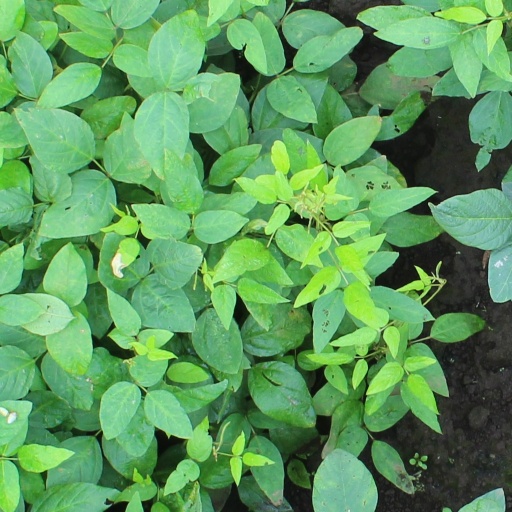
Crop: soybean